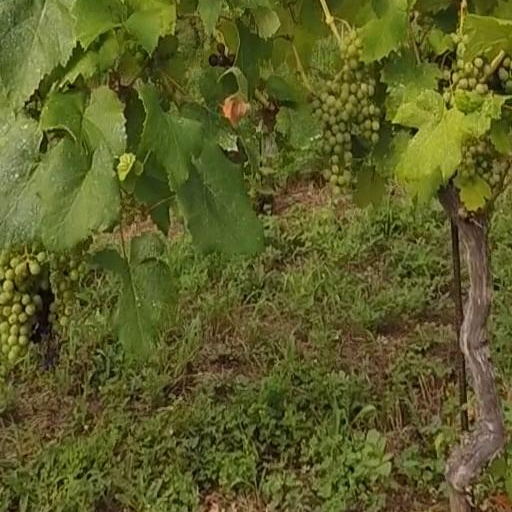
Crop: grape